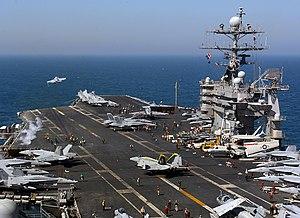
L'USS Harry S. Truman (CVN-75) est un porte-avions polyvalent américain à propulsion nucléaire, faisant partie de la classe Nimitz. Il est le cinquième et dernier porte-avions de la sous-classe Theodore Roosevelt, et fait partie des 11 porte-avions géants de l'US Navy.